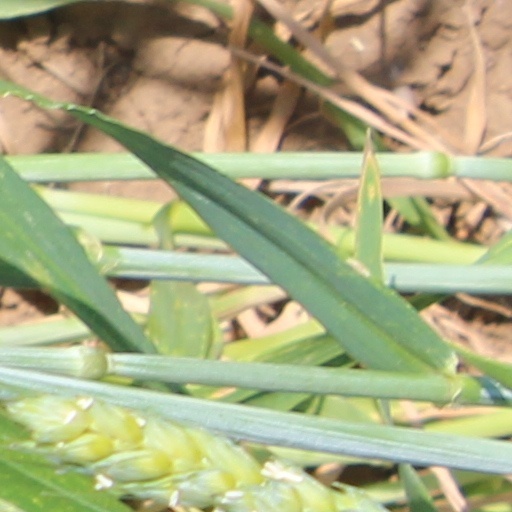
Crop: wheat